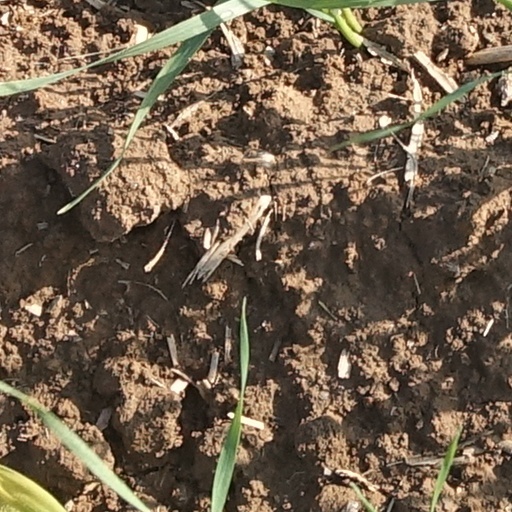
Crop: wheat